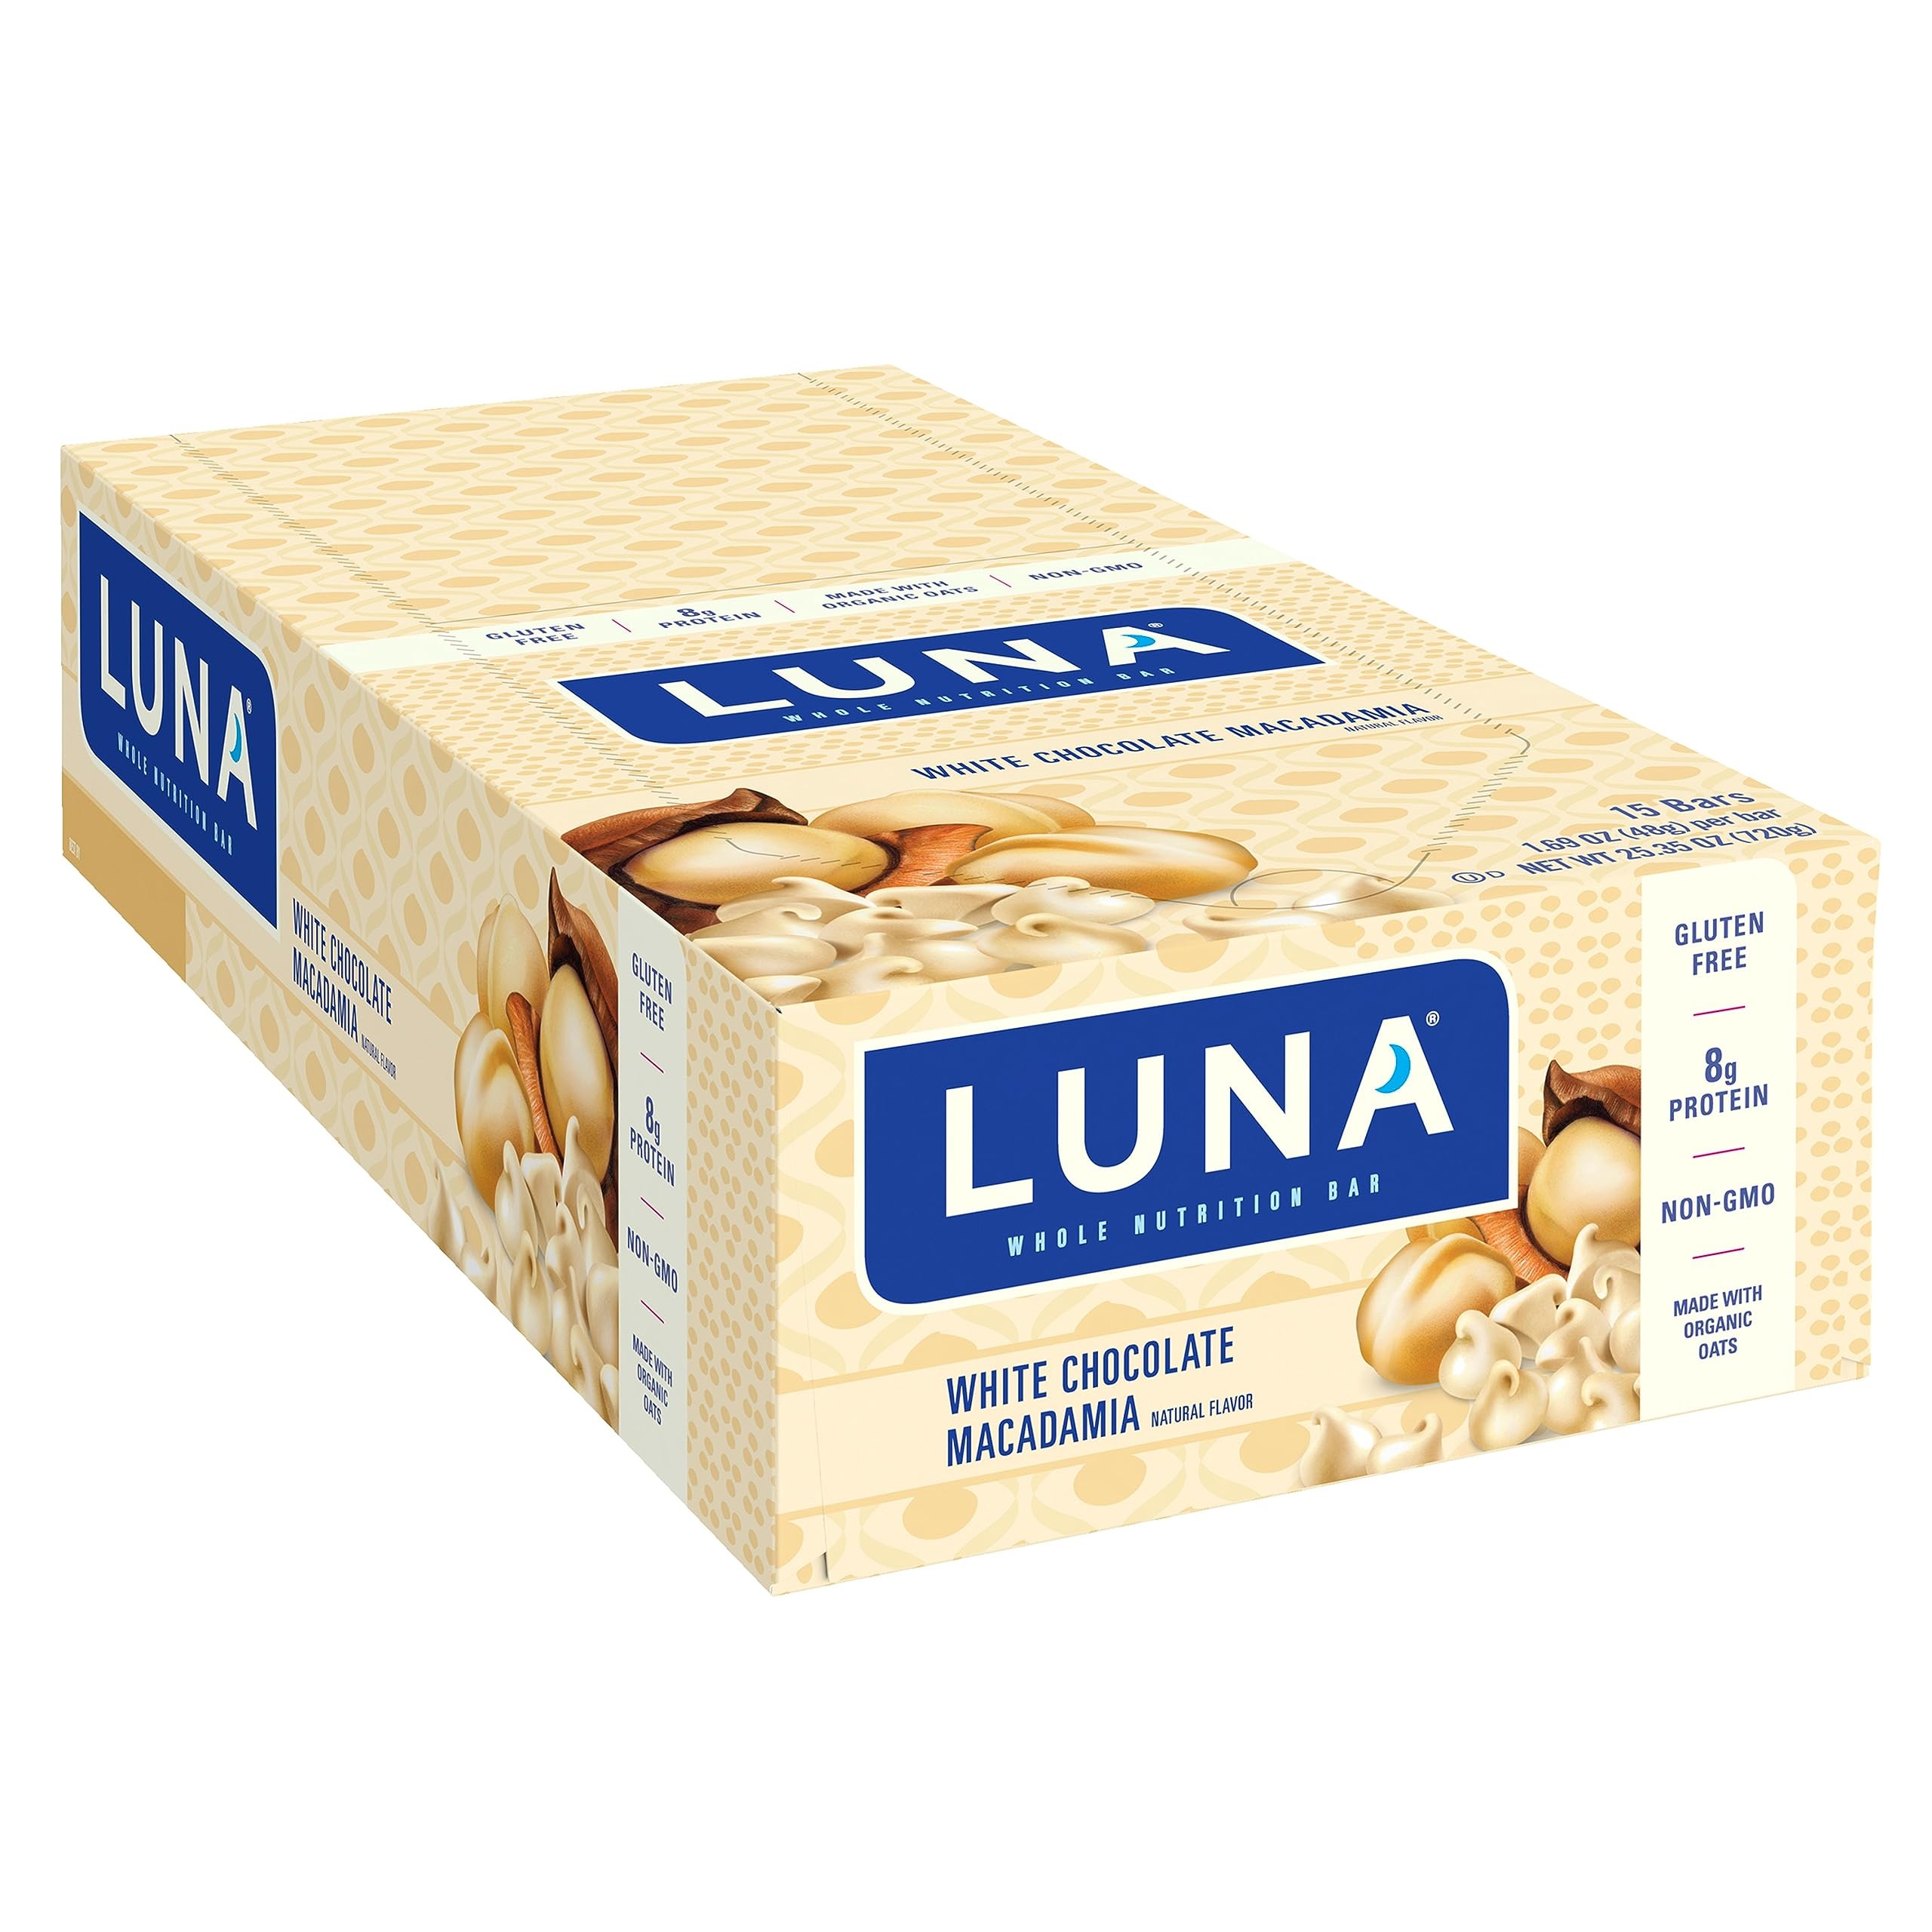
Item Name: Clif, Bar Luna White Chocolate Macadamia 15 Count, 25.35 Ounce
Bullet Point 1: MORE OF THE STUFF YOU WANT: Every LUNA Bar has 7-9 grams of complete plant protein and is low-glycemic to help nourish you throughout your busy day (packaging may vary)
Bullet Point 2: LESS OF THE STUFF YOU DON’T: LUNA Bars are gluten-free and non-GMO with no artificial flavors or high-fructose corn syrup
Bullet Point 3: WHOLESOME INGREDIENTS: Made with plant-based ingredients like organic rolled oats
Bullet Point 4: DELICIOUS FLAVOR AND TEXTURE: LUNA Bars come in a variety of flavors with a light, crispy texture dipped in a creamy coating
Bullet Point 5: ON-THE-GO SNACK: Delicious on-the-go whole nutrition bars to help nourish you throughout your busy day
Value: 25.35
Unit: Ounce

Price: 26.465